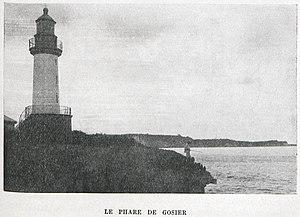
Le phare de gosier
Le phare de l'îlet du Gosier est situé au large de la commune du Gosier, au sud de l'île de la Guadeloupe.